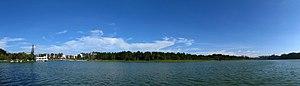
Le lac Xuan Huong est un lac situé au centre de la ville de Dalat. Il porte le nom d'une femme de lettre vietnamienne célèbre du XIXᵉ siècle, versée dans la littérature Nôm.